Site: brandenburg
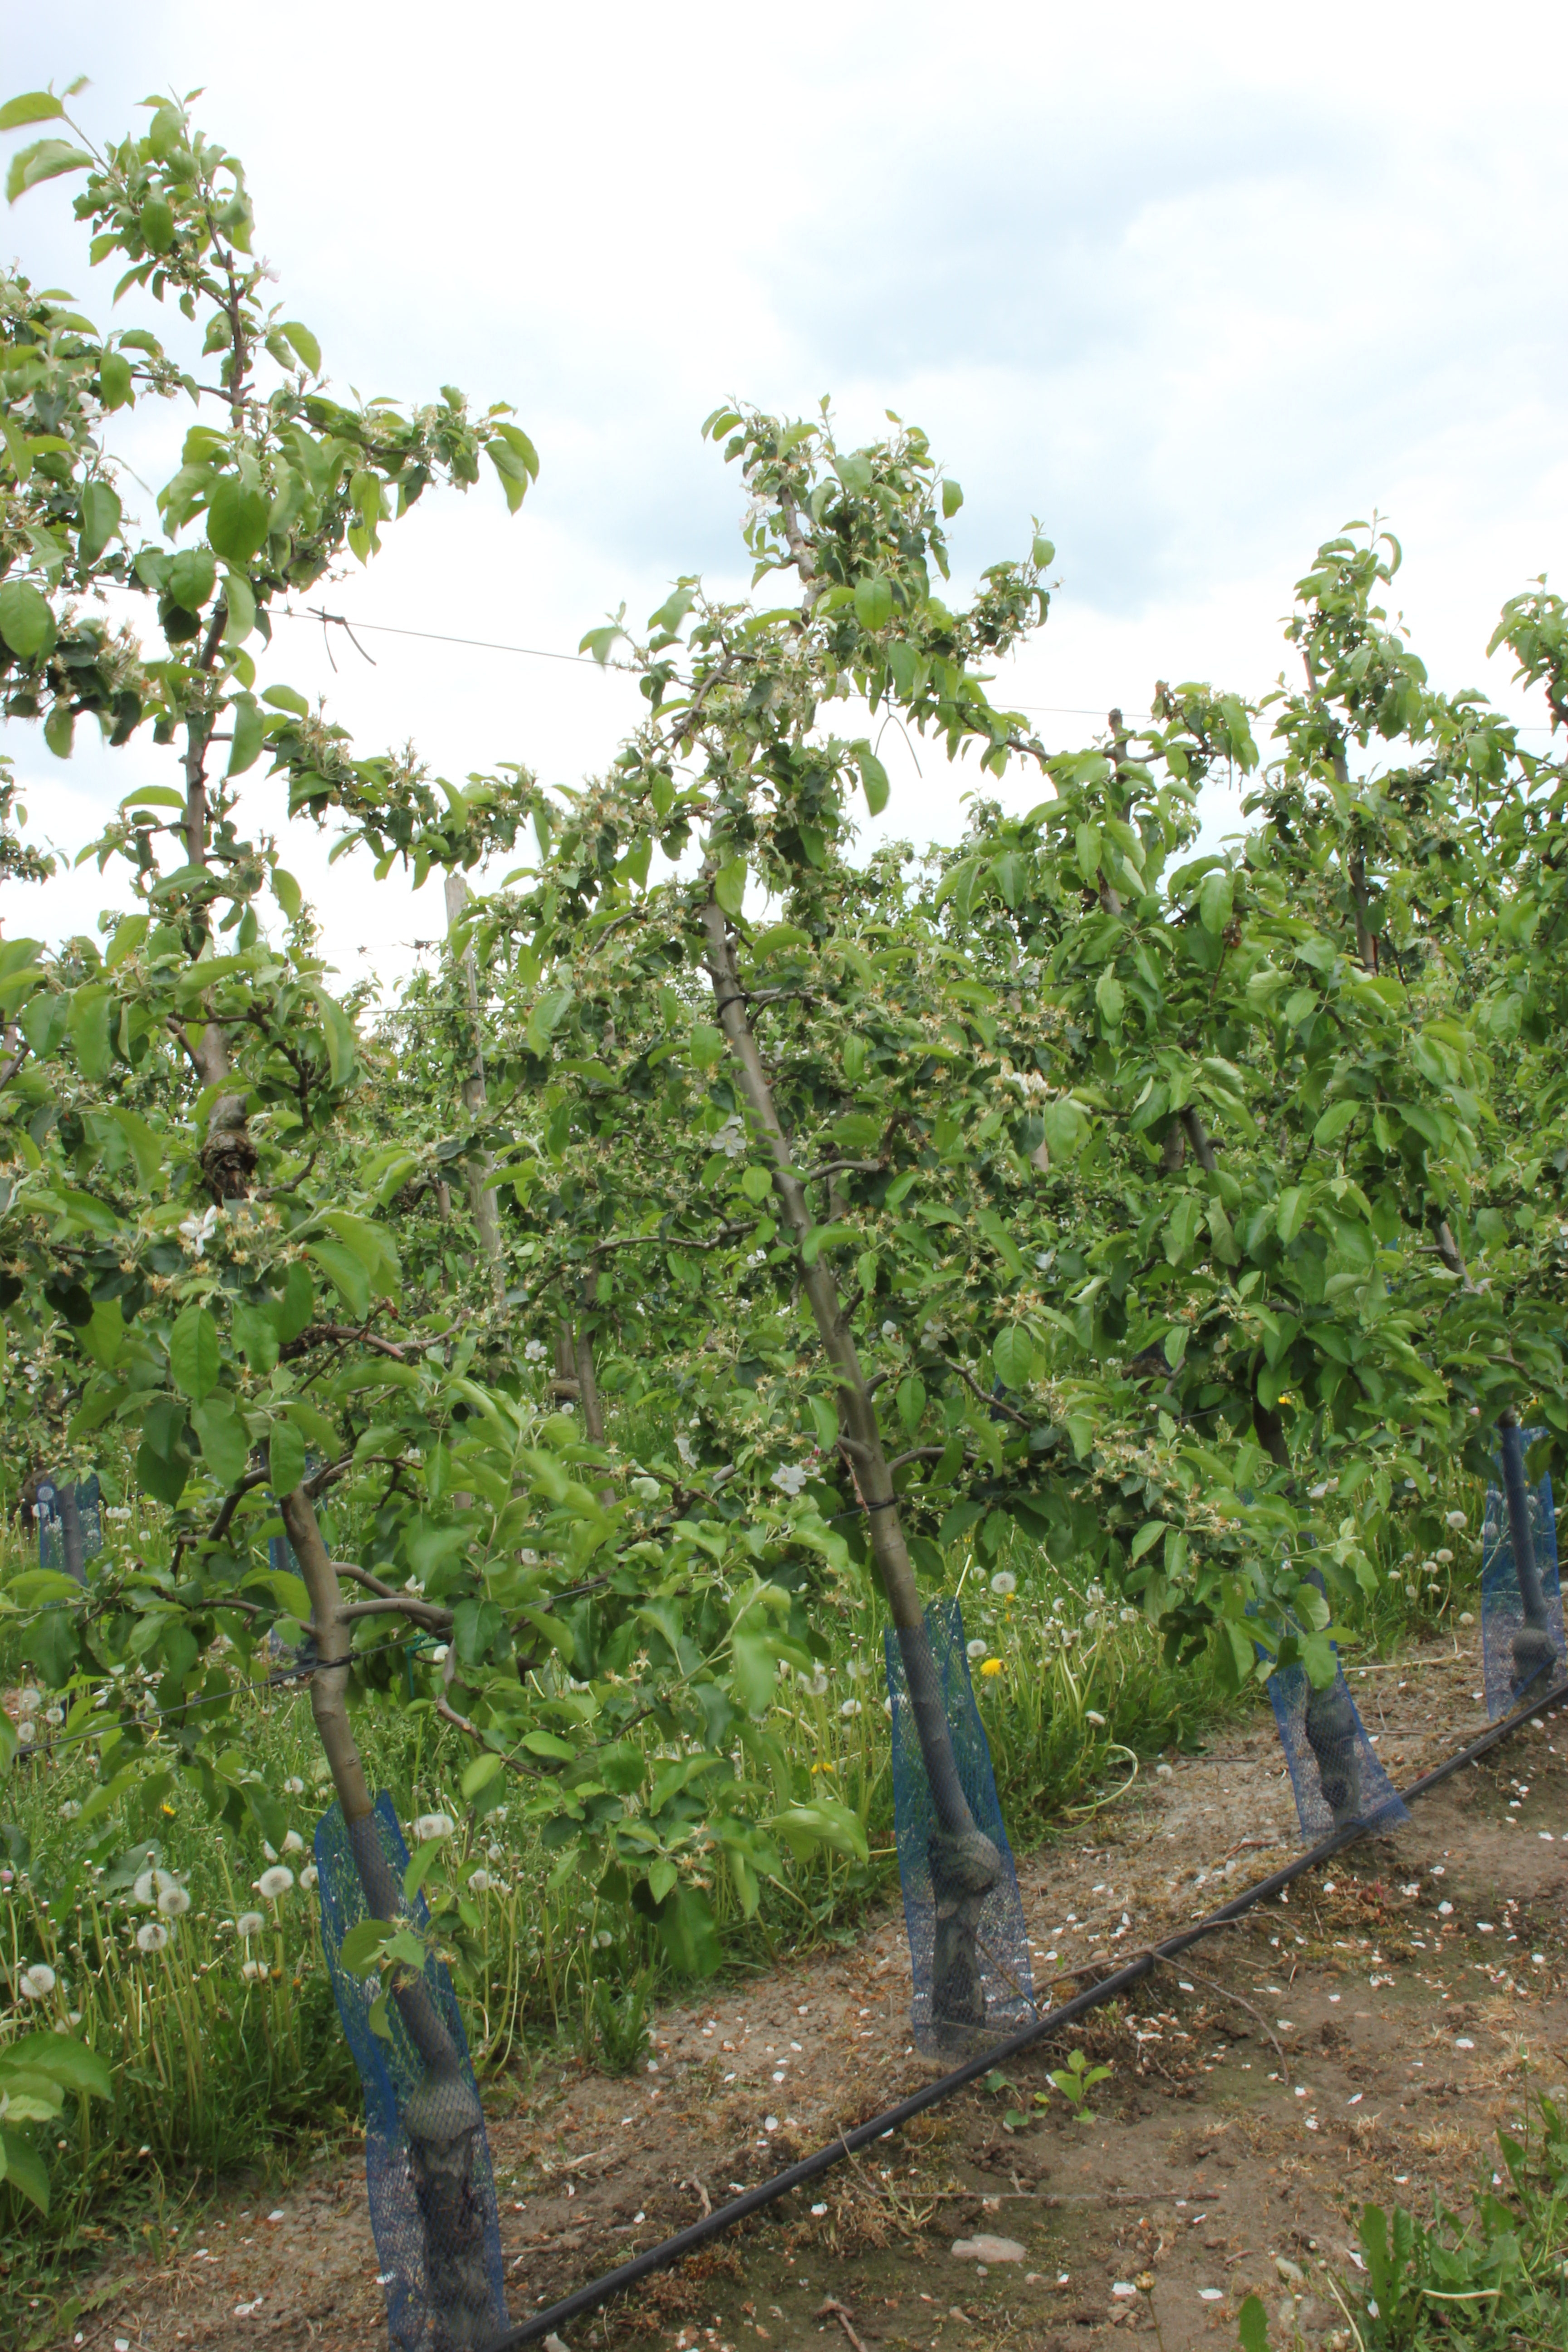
Growth stage (BBCH 67): Flowering